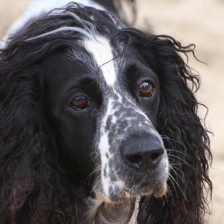
Label: animals